Villa Vecchia

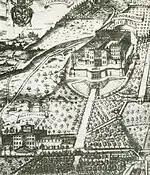
Villa Vecchia - print of 1620 - Matteo Greuter

Villa Vecchia is a patrician villa near Frascati, Italy, in the territory of the commune of Monte Porzio Catone. In the villa's garden there is a long stretch of a well kept Roman road. It was founded in 1560 by the cardinal Giovanni Ricci of Montepulciano. Frascati is known for many such villas, such as the famous Villa Mondragone.